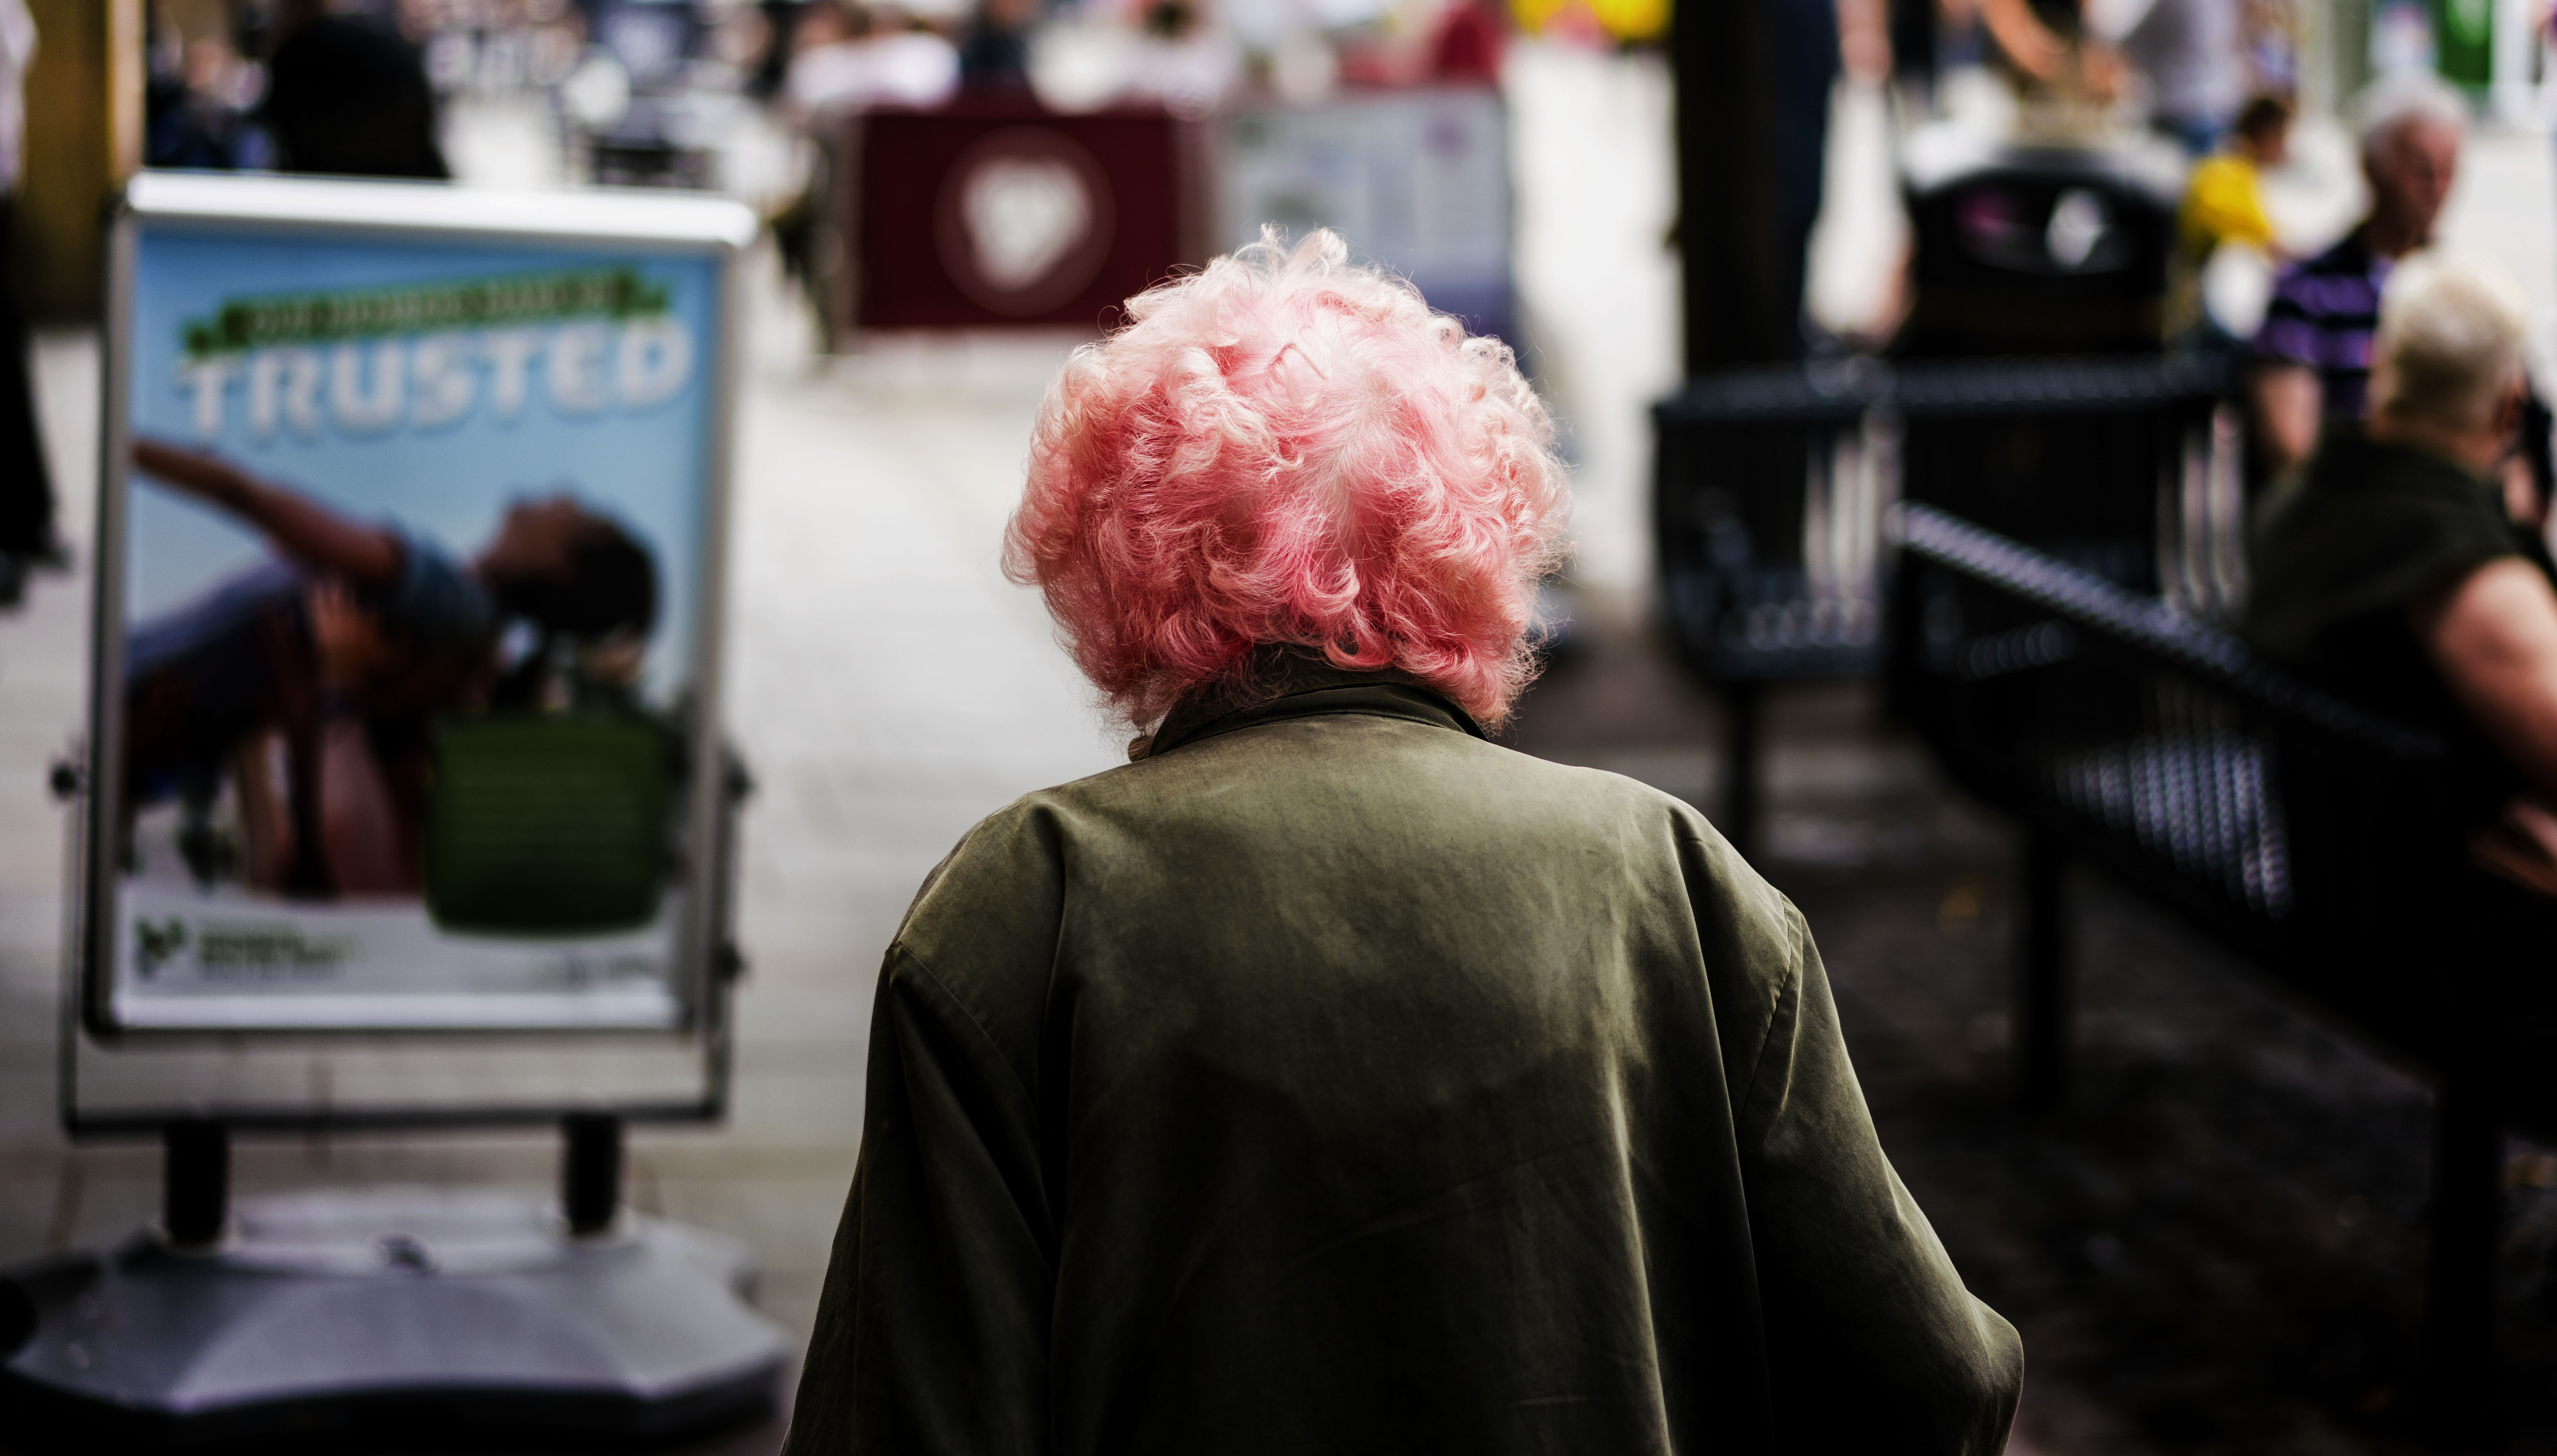
woman, technology, street, old, crowd, photos, lancashire, uk, streetogs, streetphotography, england, cool image, lancaster, event, i